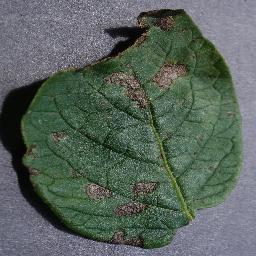
Label: Potato___Early_blight